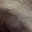
Label: elephant